Harry D. Felt

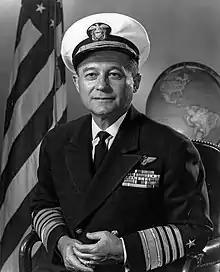

Admiral Harry Donald Felt (June 21, 1902 – February 25, 1992) was a naval aviator in the United States Navy who led U.S. carrier strikes during World War II and later served as commander in chief of Pacific Command (CINCPAC) from 1958 to 1964.